Chen Hung-chang

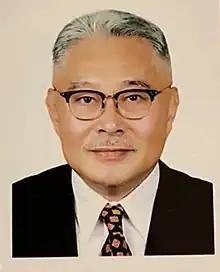

Chen attended and . He graduated from the Sze Hai College of Technology and Commerce before he finished his studies at the University of the East in the Philippines.